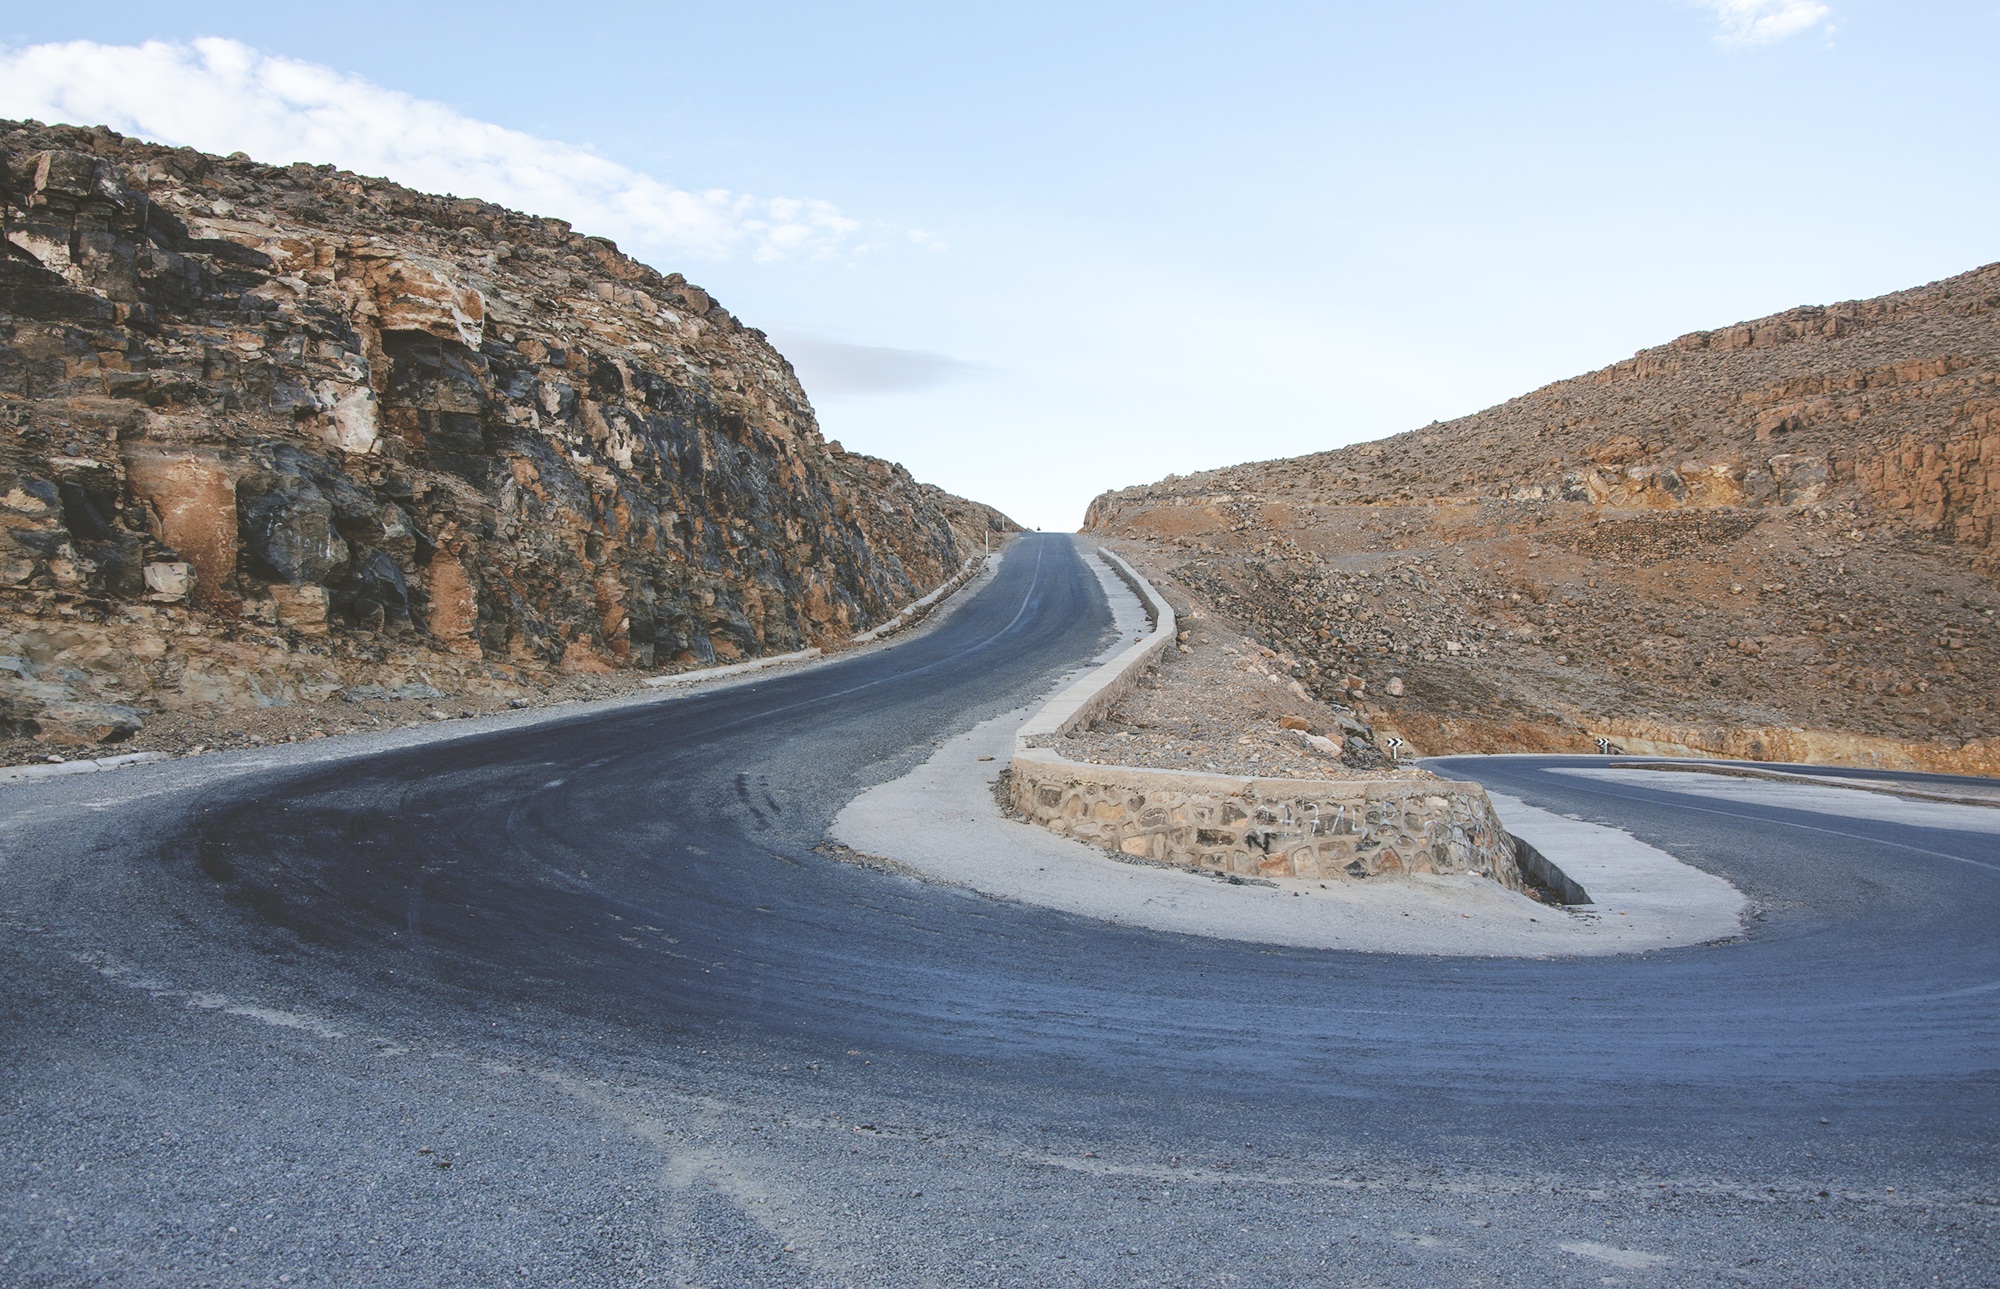
landscape, sea, coast, nature, sand, rock, mountain, snow, winter, cloud, sky, technology, road, street, field, farm, meadow, countryside, hill, arid, desert, lake, highway, windmill, wind, valley, mountain range, asphalt, explore, transportation, transport, environment, rural, green, drive, africa, blue, industry, environmental, reservoir, electricity, terrain, turbine, generator, energy, ecology, alternative, generate, road trip, outdoors, power, geology, rotation, infrastructure, badlands, way, conservation, electric, wadi, global, warming, sustainable, renewable, middle east, mountain pass, mountainous landforms